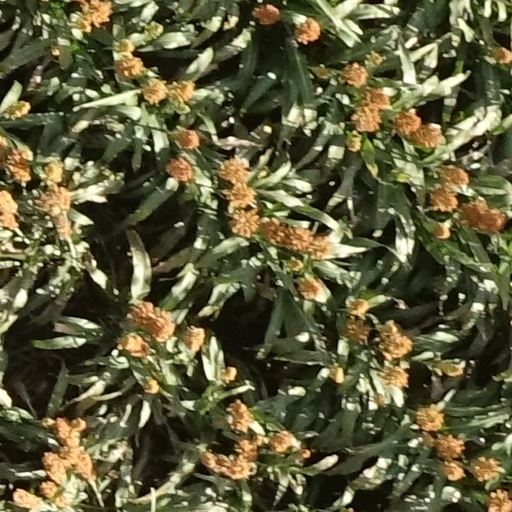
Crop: sorghum